Underwater habitat

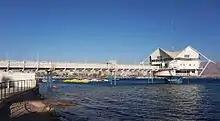
Red Sea Star in Eilat

Ithaa (Dhivehi for mother of pearl) is the world's only fully glazed underwater restaurant and is located in the Conrad Maldives Rangali Island hotel. It is accessible via a corridor from above the water and is open to the atmosphere, so there is no need for compression or decompression procedures. Ithaa was built by M.J. Murphy Ltd, and has an unballasted mass of 175 tonnes.